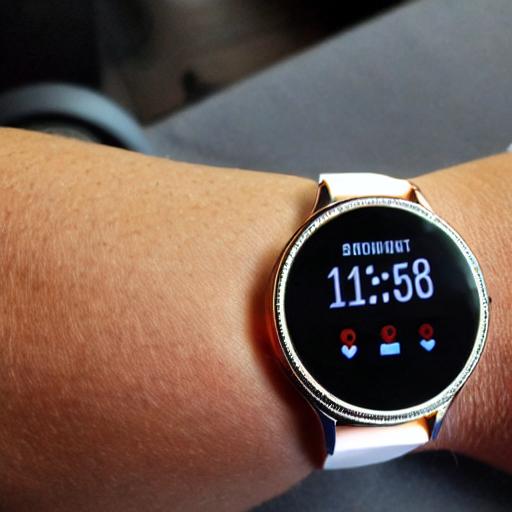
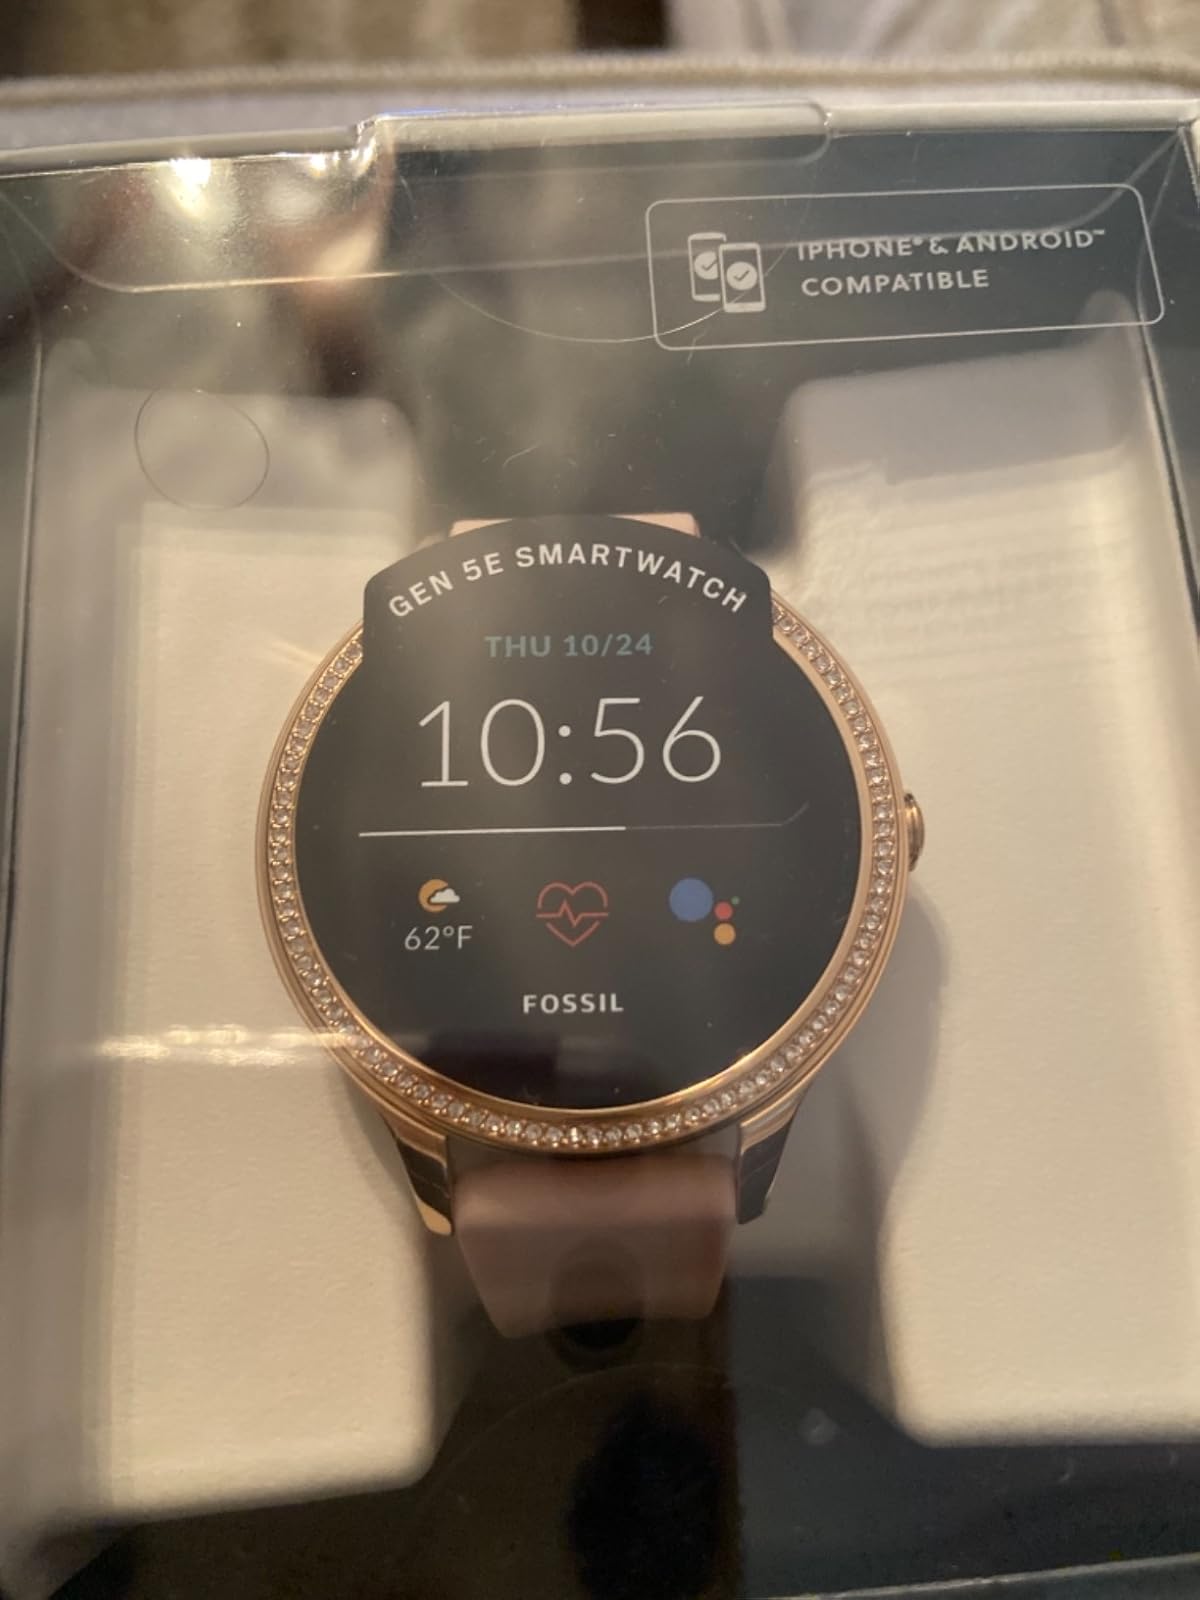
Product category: smartwatch
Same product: no